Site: brandenburg
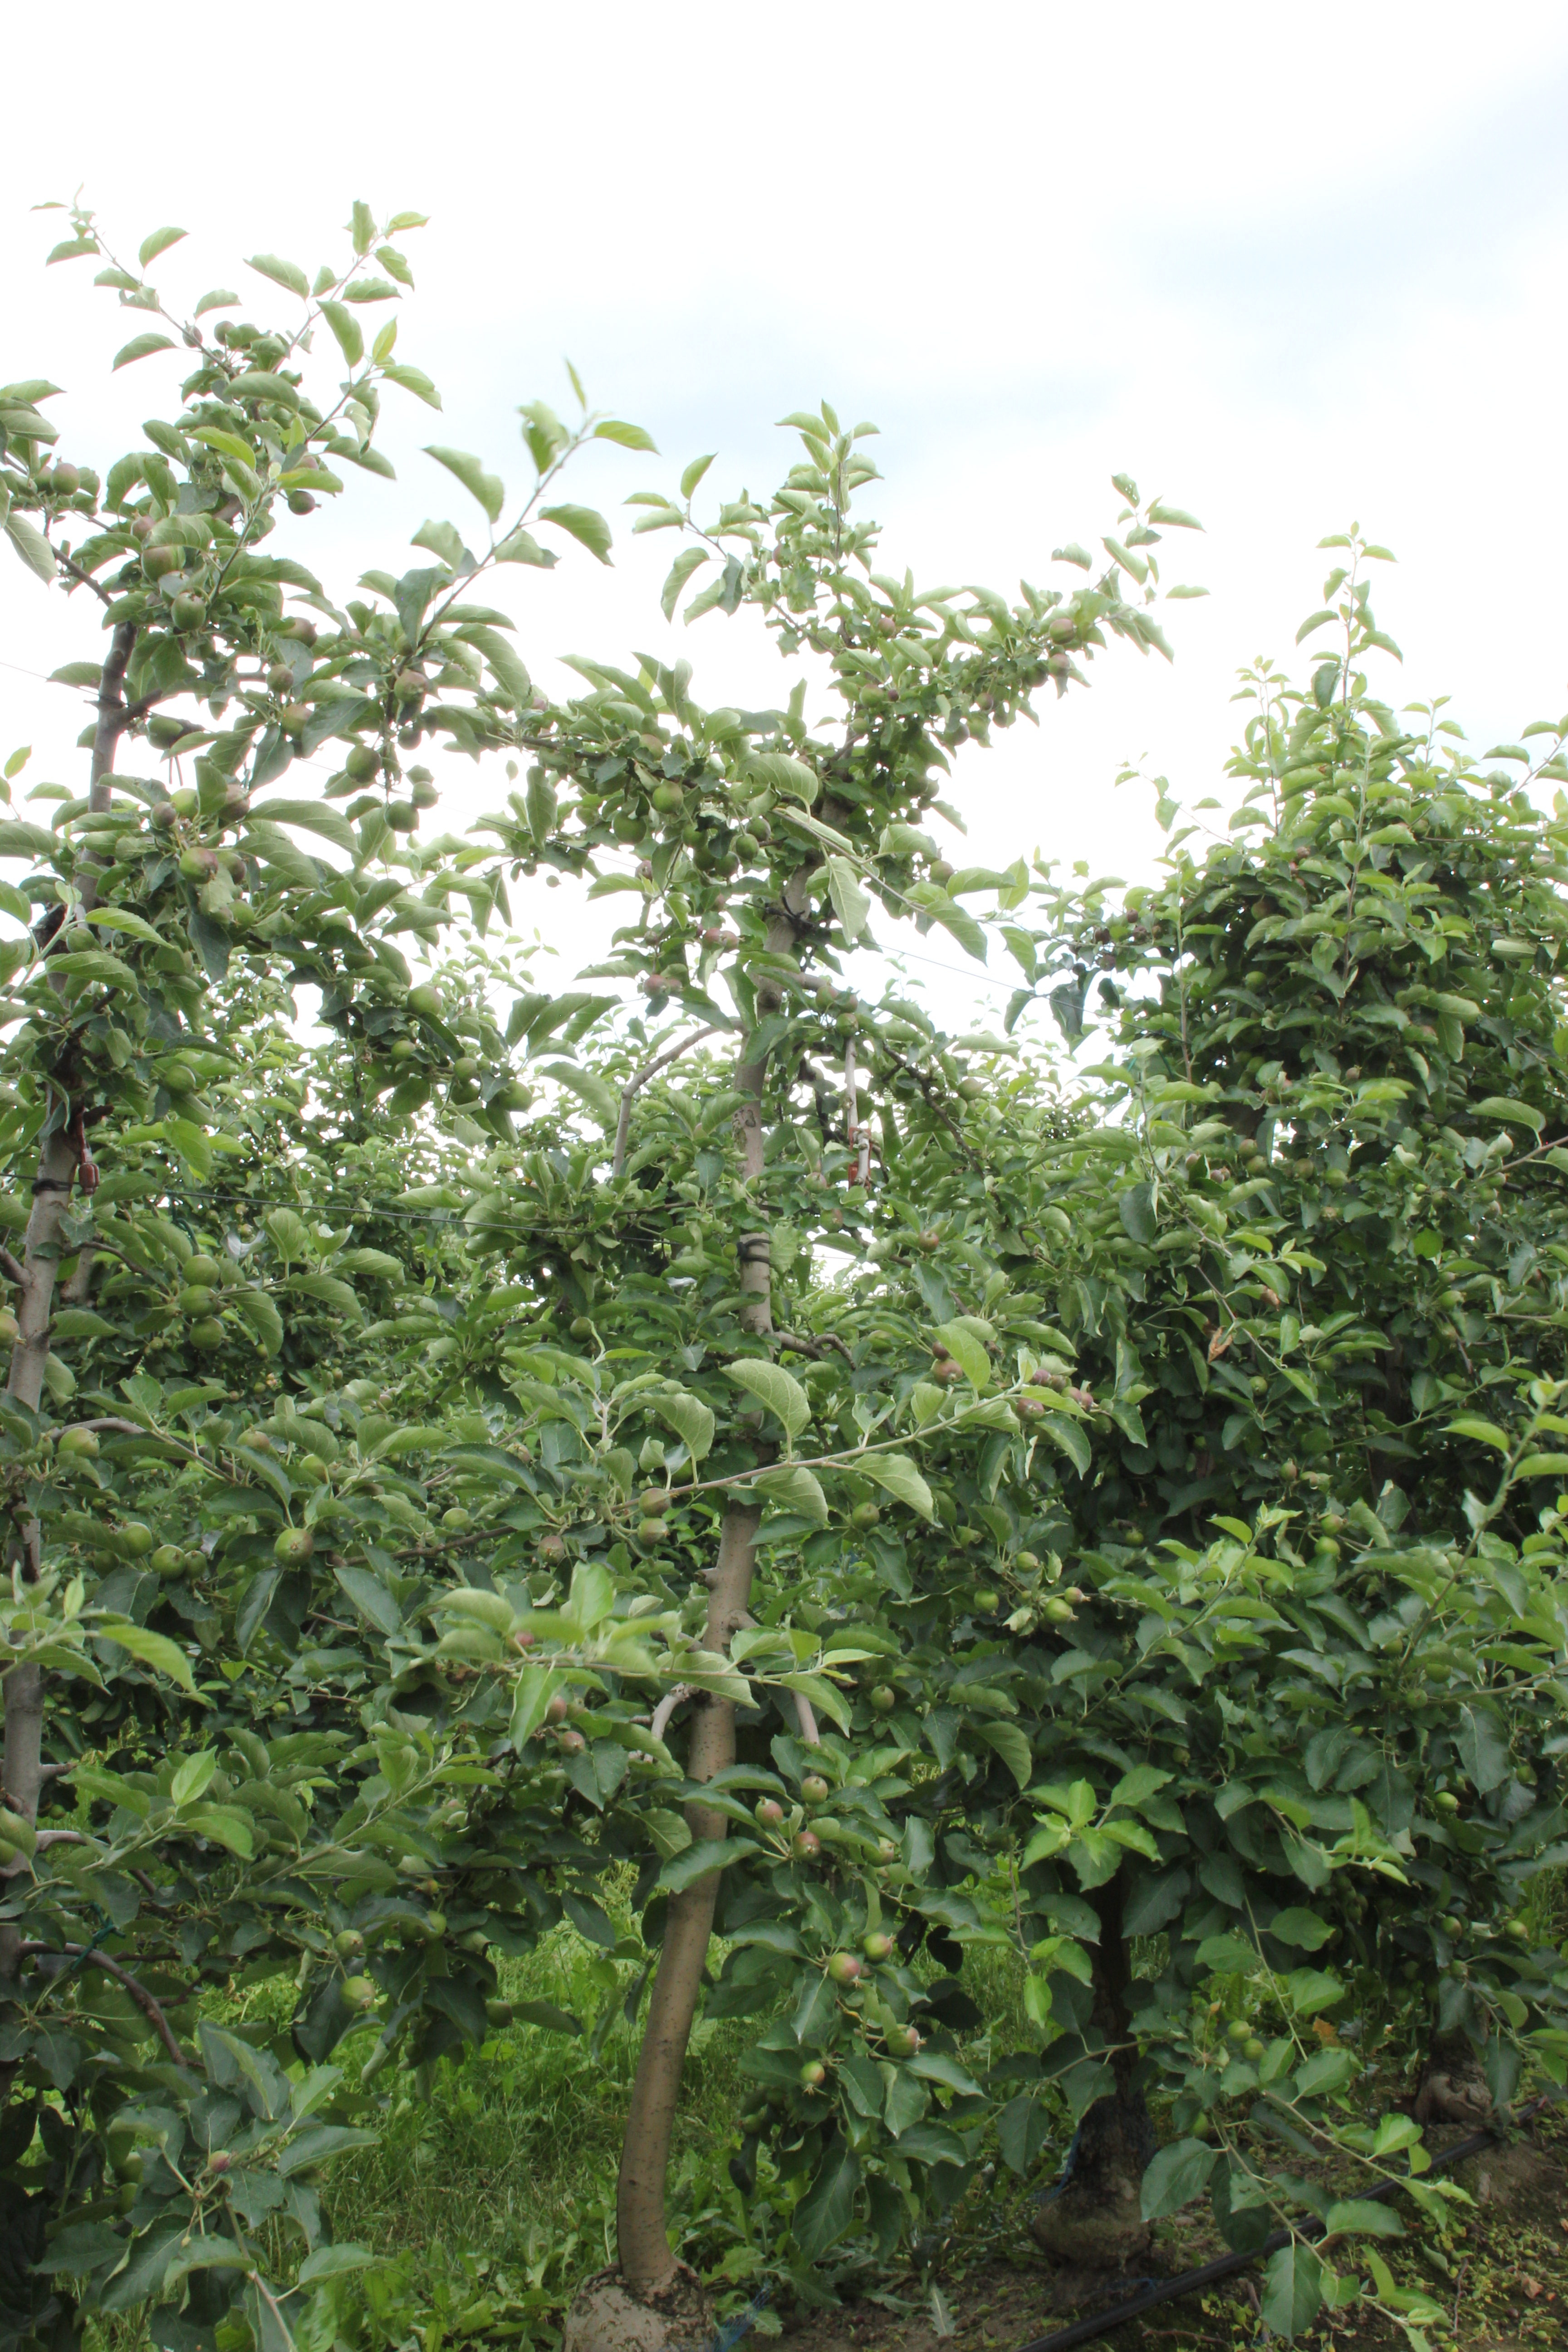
Growth stage (BBCH 73): Development of fruit